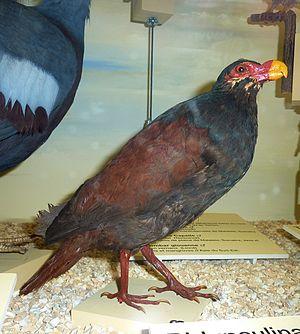
Diduncule strigirostre (Pterocles alchata) Écriteau lié
Le Diduncule strigirostre, également appelé manuméa, est une espèce d'oiseaux de la famille des Columbidae, seule espèce du genre Didunculus et de la sous-famille des Didunculinae. Il ne subsistait qu'entre 4 800 et 7 200 individus dans les années 1980 et depuis a baissé à 2 500.